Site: brandenburg
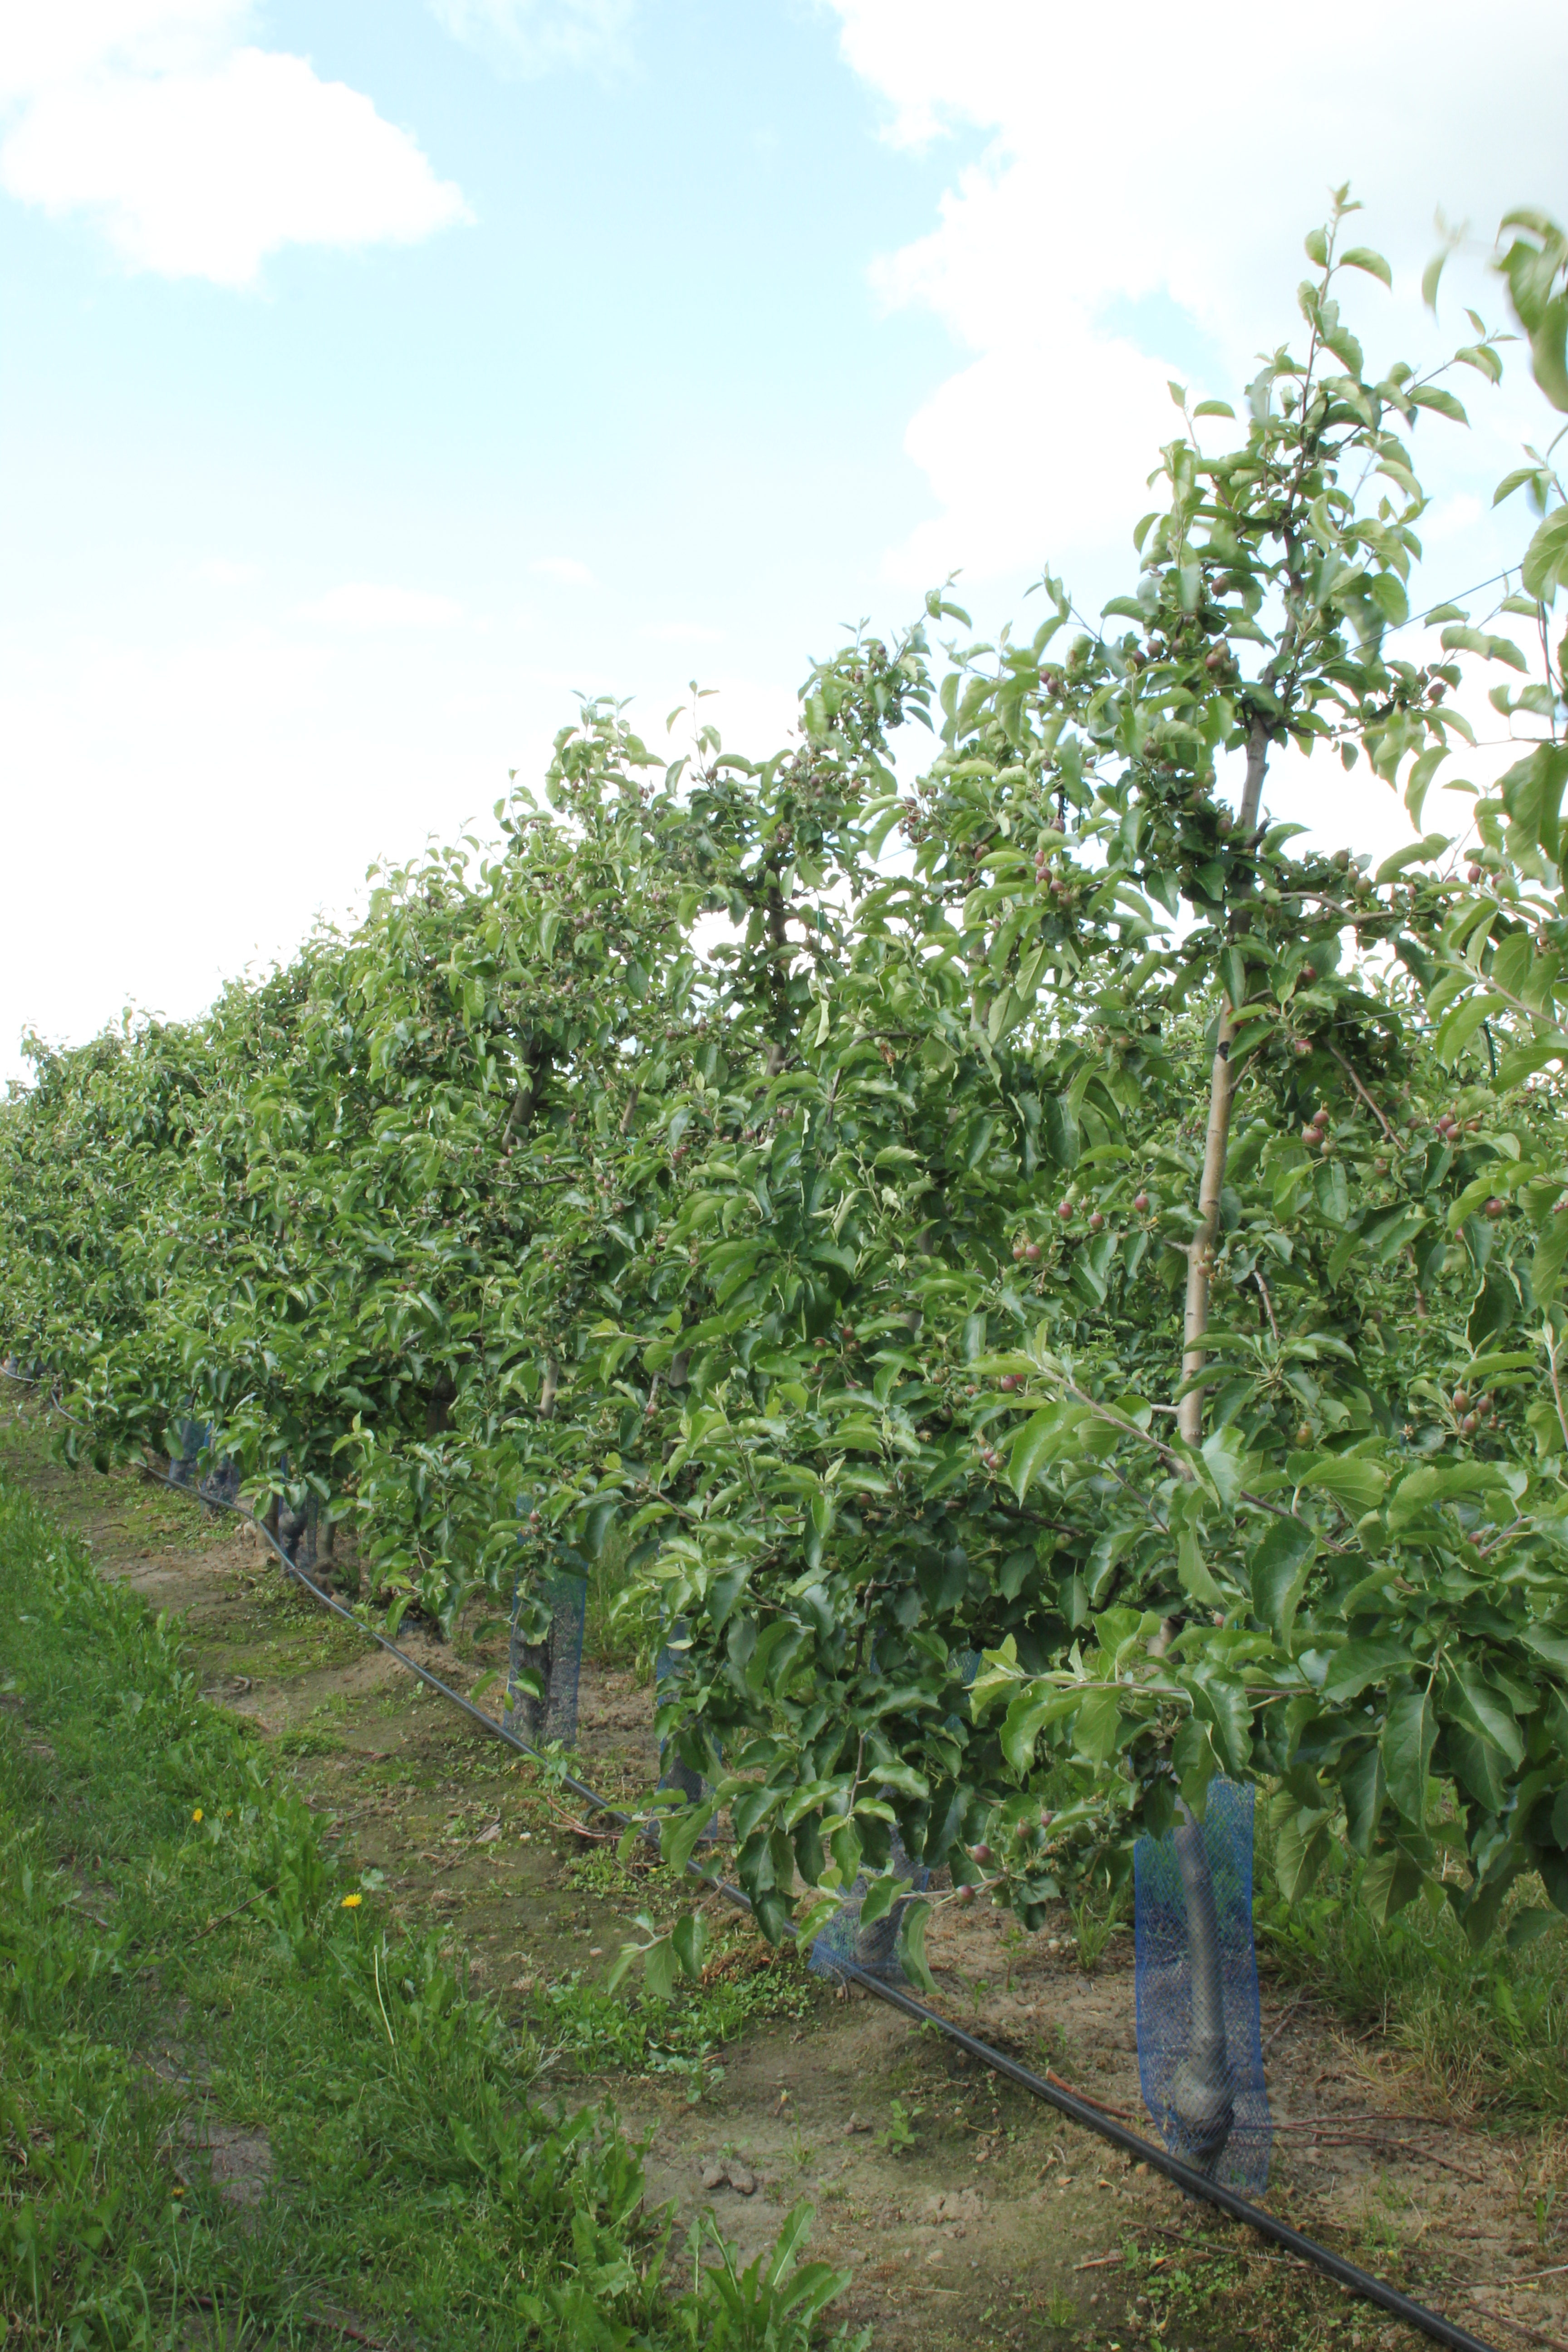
Growth stage (BBCH 72): Development of fruit